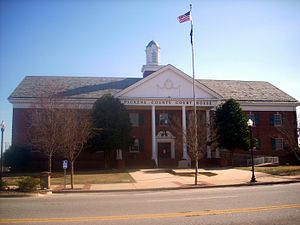
Pickens (South Carolina)
Domhuset i Pickens
Pickens er en lille by i og county seat i Pickens County, South Carolina. Pickens har en befolkning på 3.126 indbyggere.